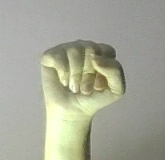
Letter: saad